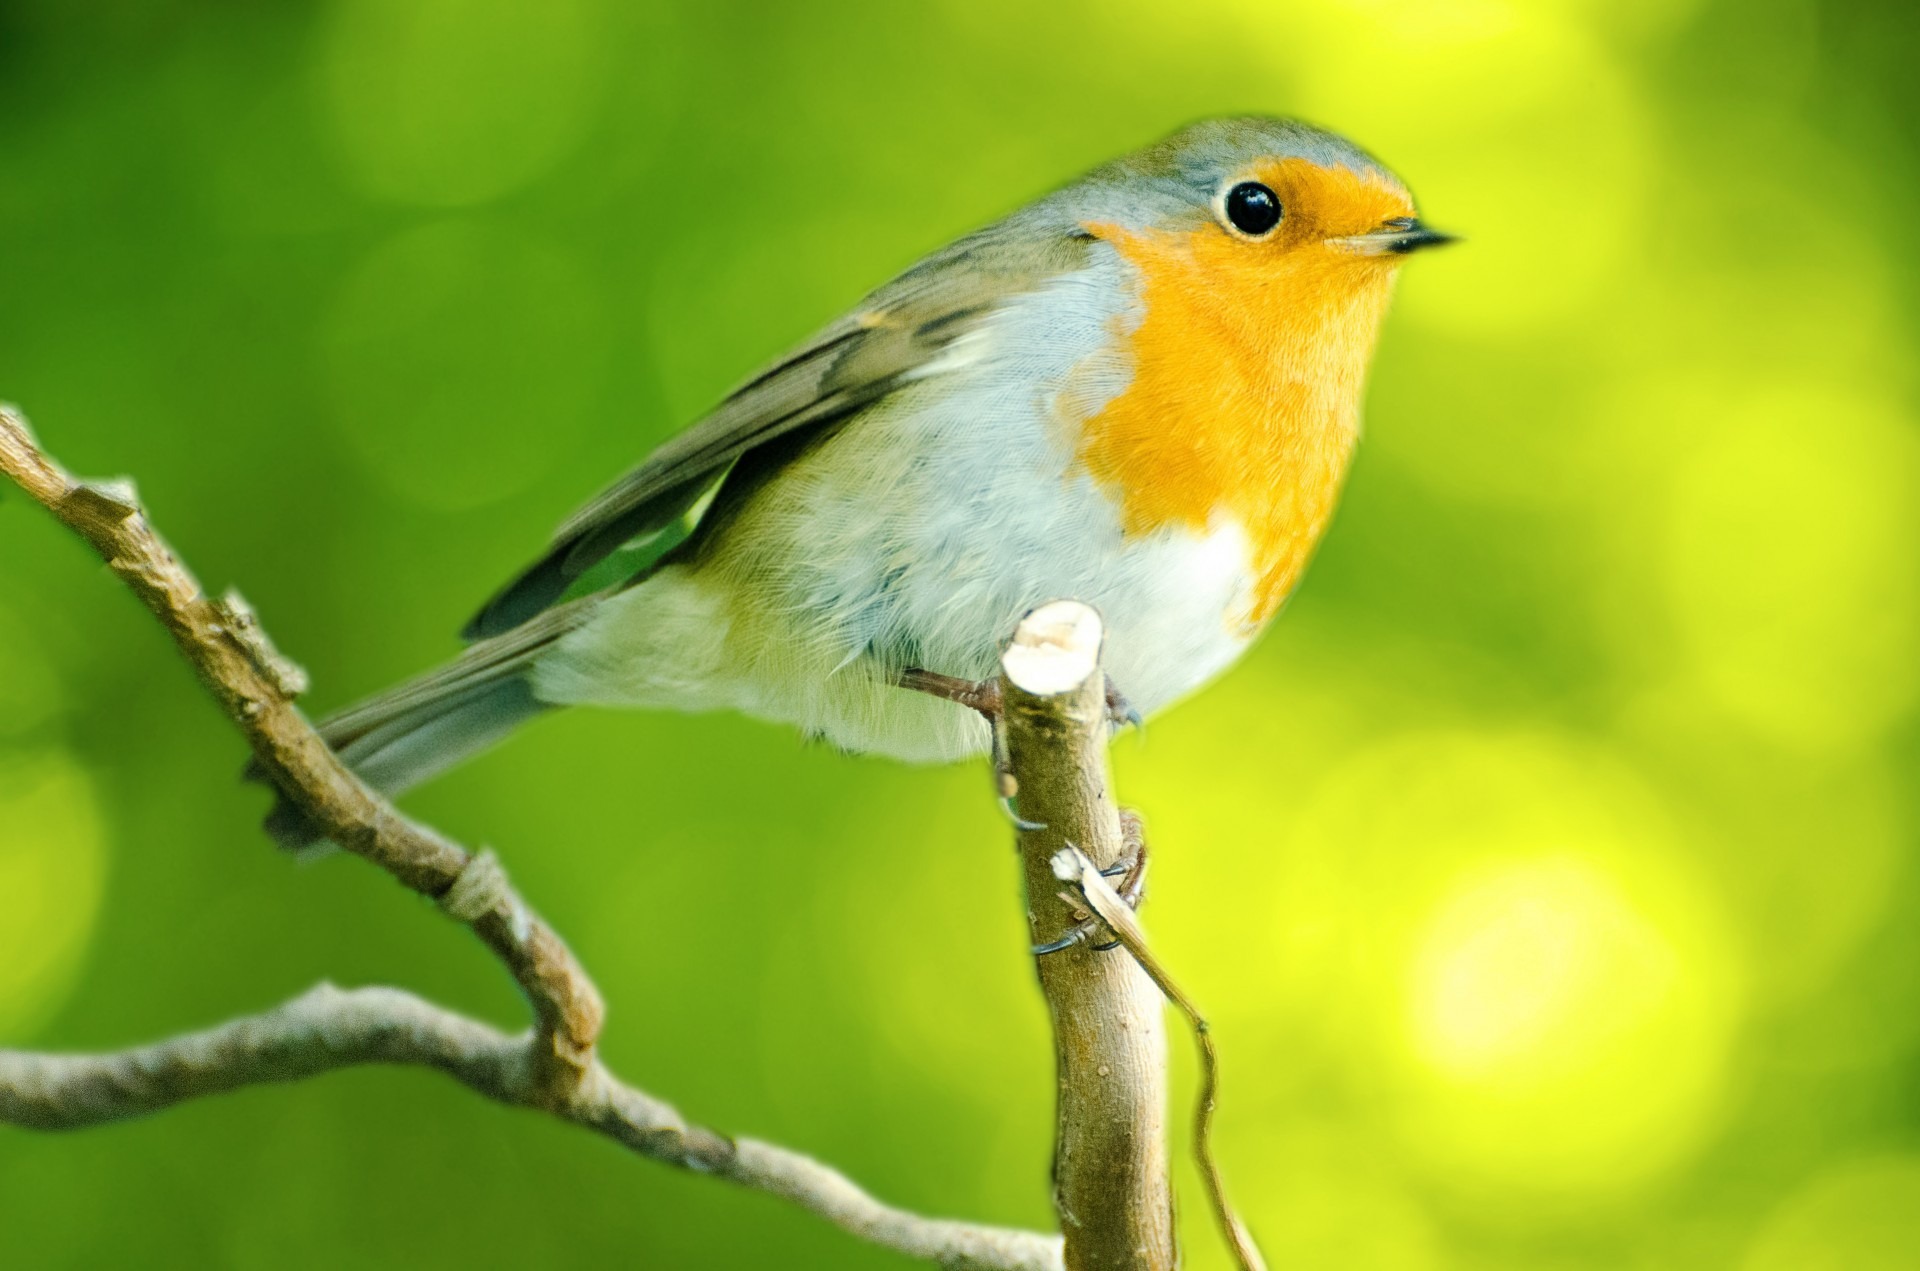
nature, branch, bird, wildlife, orange, green, beak, sitting, yellow, robin, feather, fauna, close up, happy, animals, look, vertebrate, finch, aviator, old world flycatcher, perching bird, nightingale, european robin